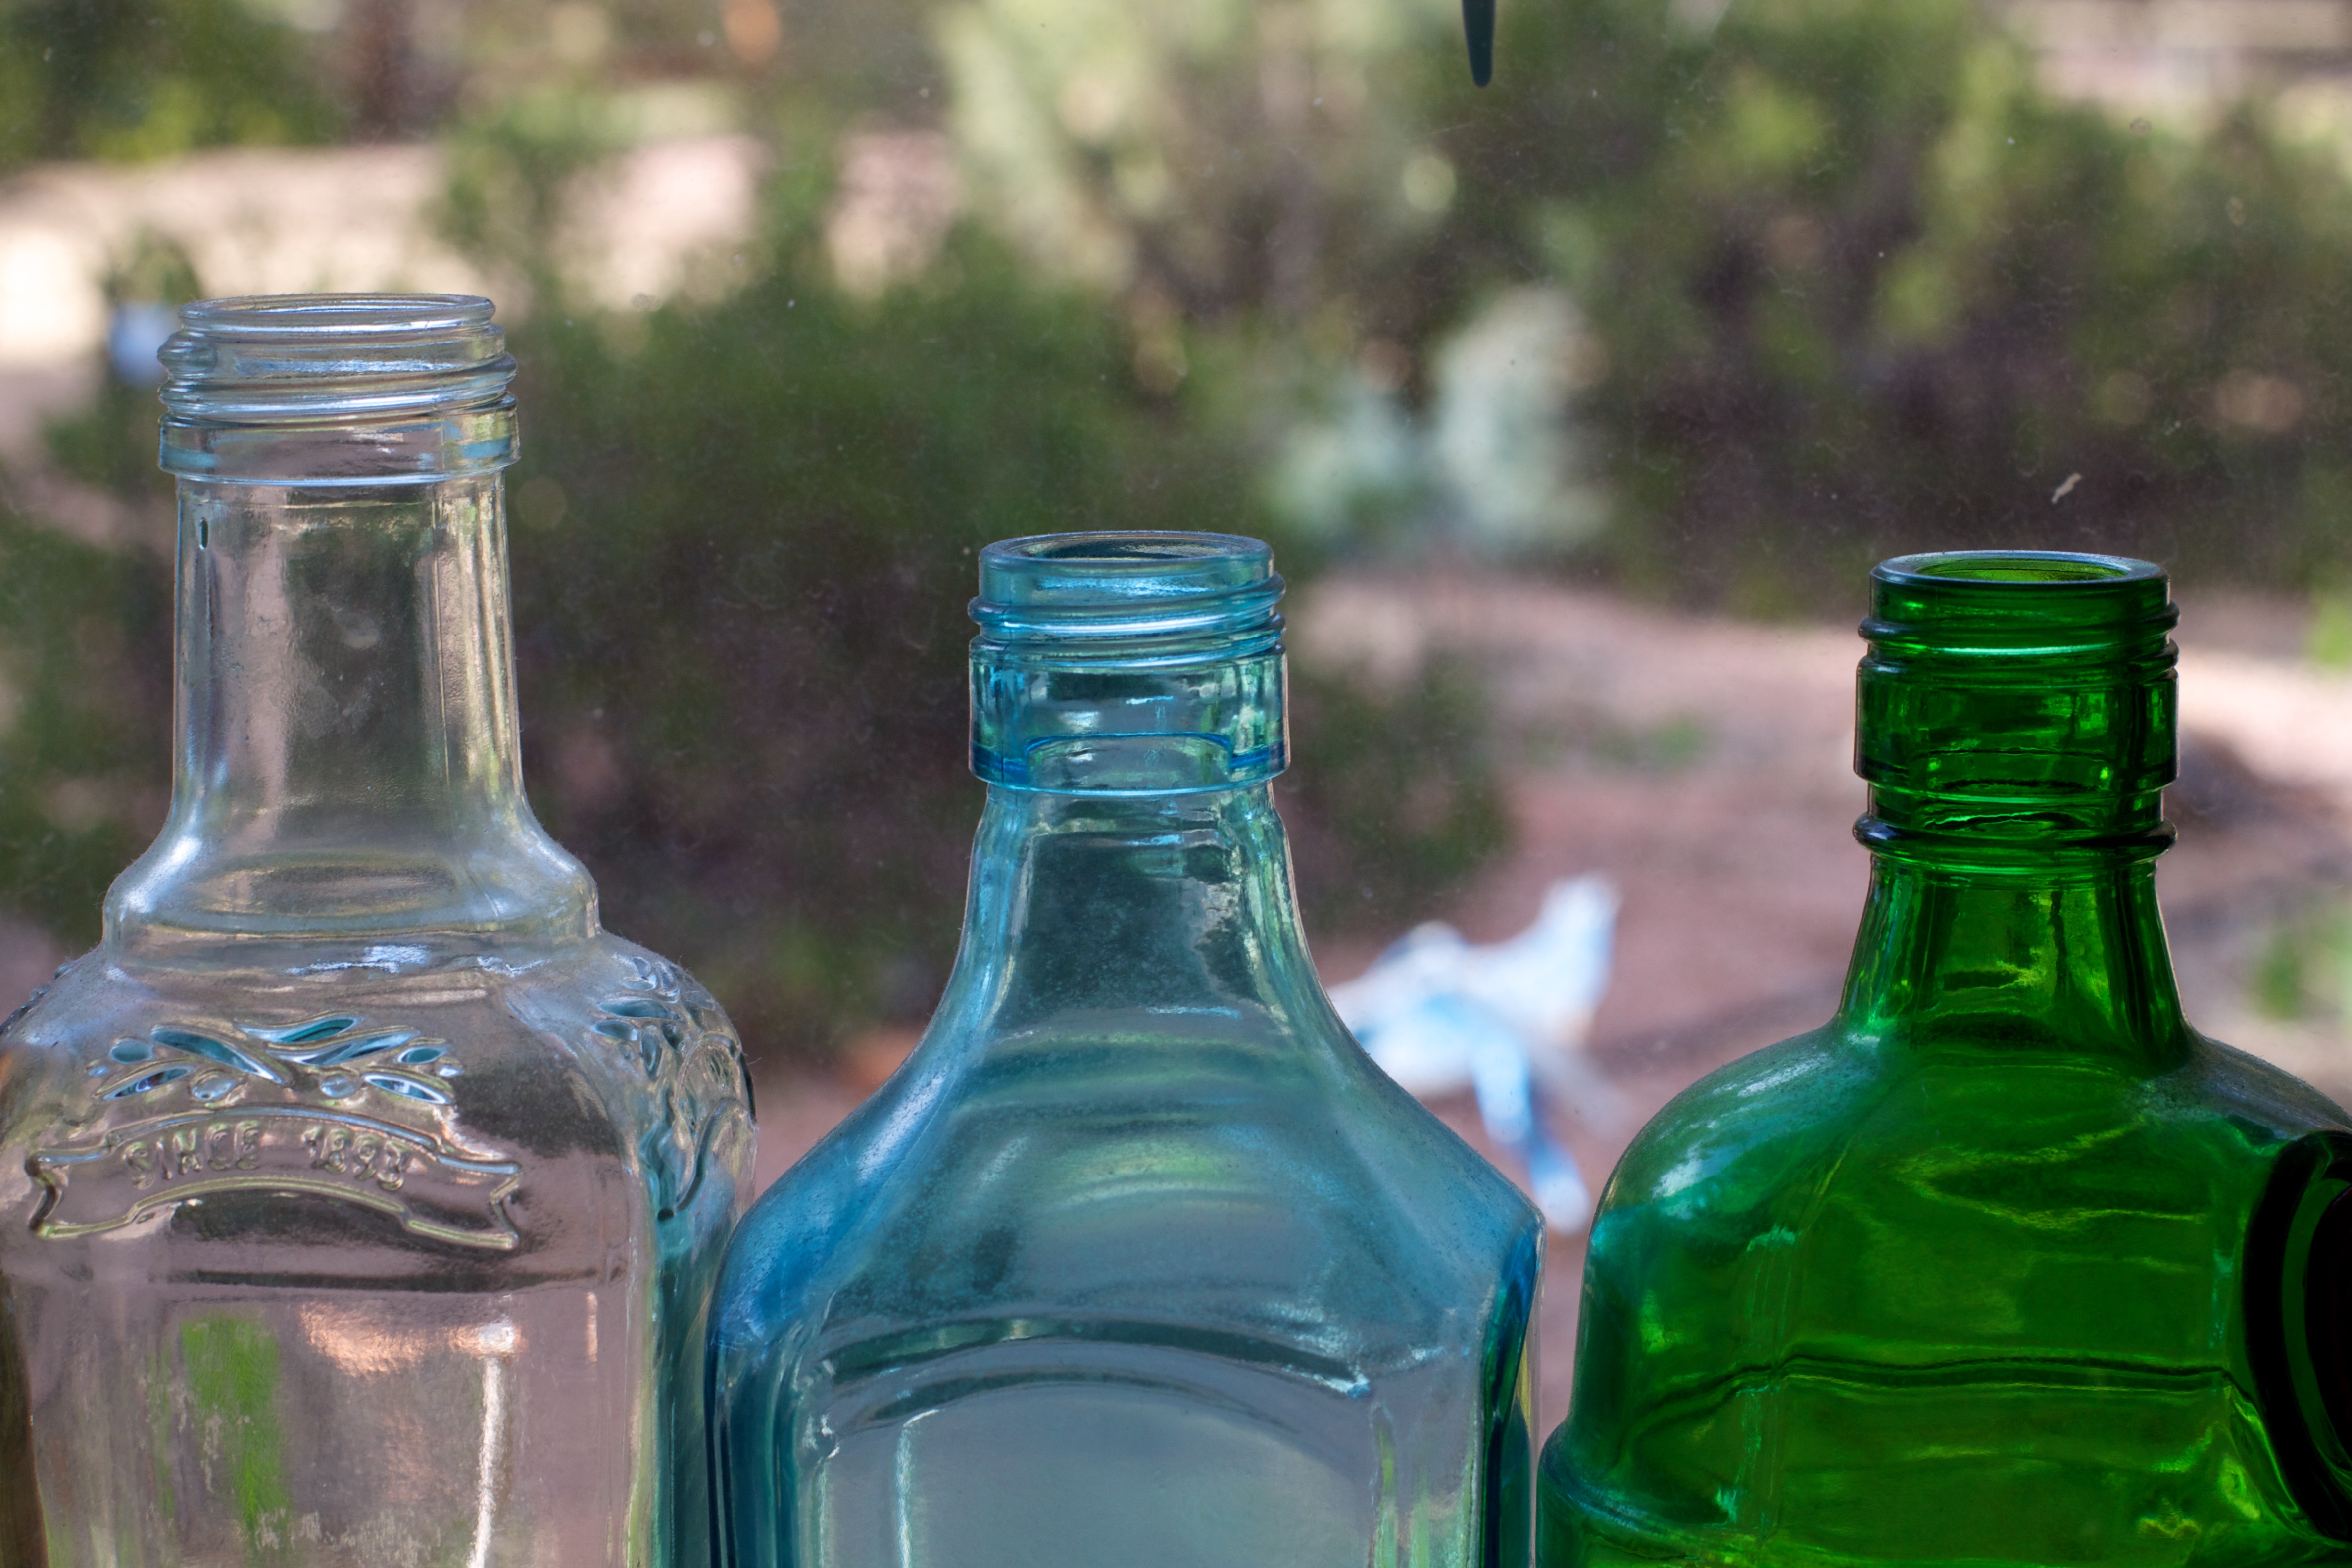
glass, green, drink, bottle, tableware, wine bottle, glass bottle, beer bottle, liqueur, dailyshoot, distilled beverage, home accessories, drinkware